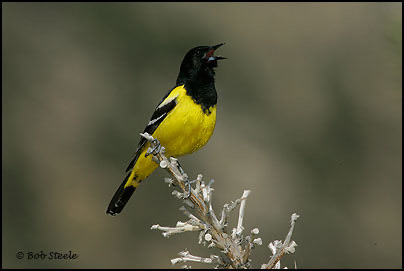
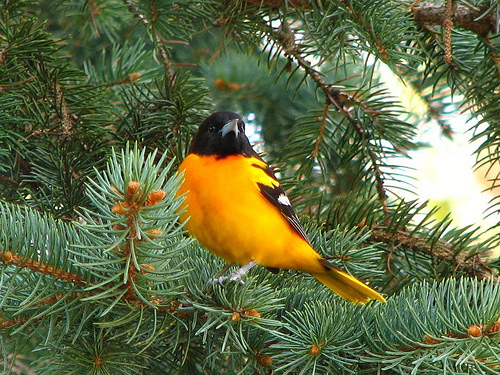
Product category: misc
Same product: yes